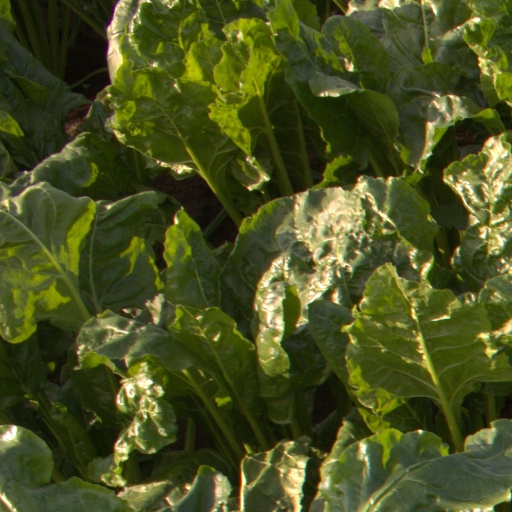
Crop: sugar beet